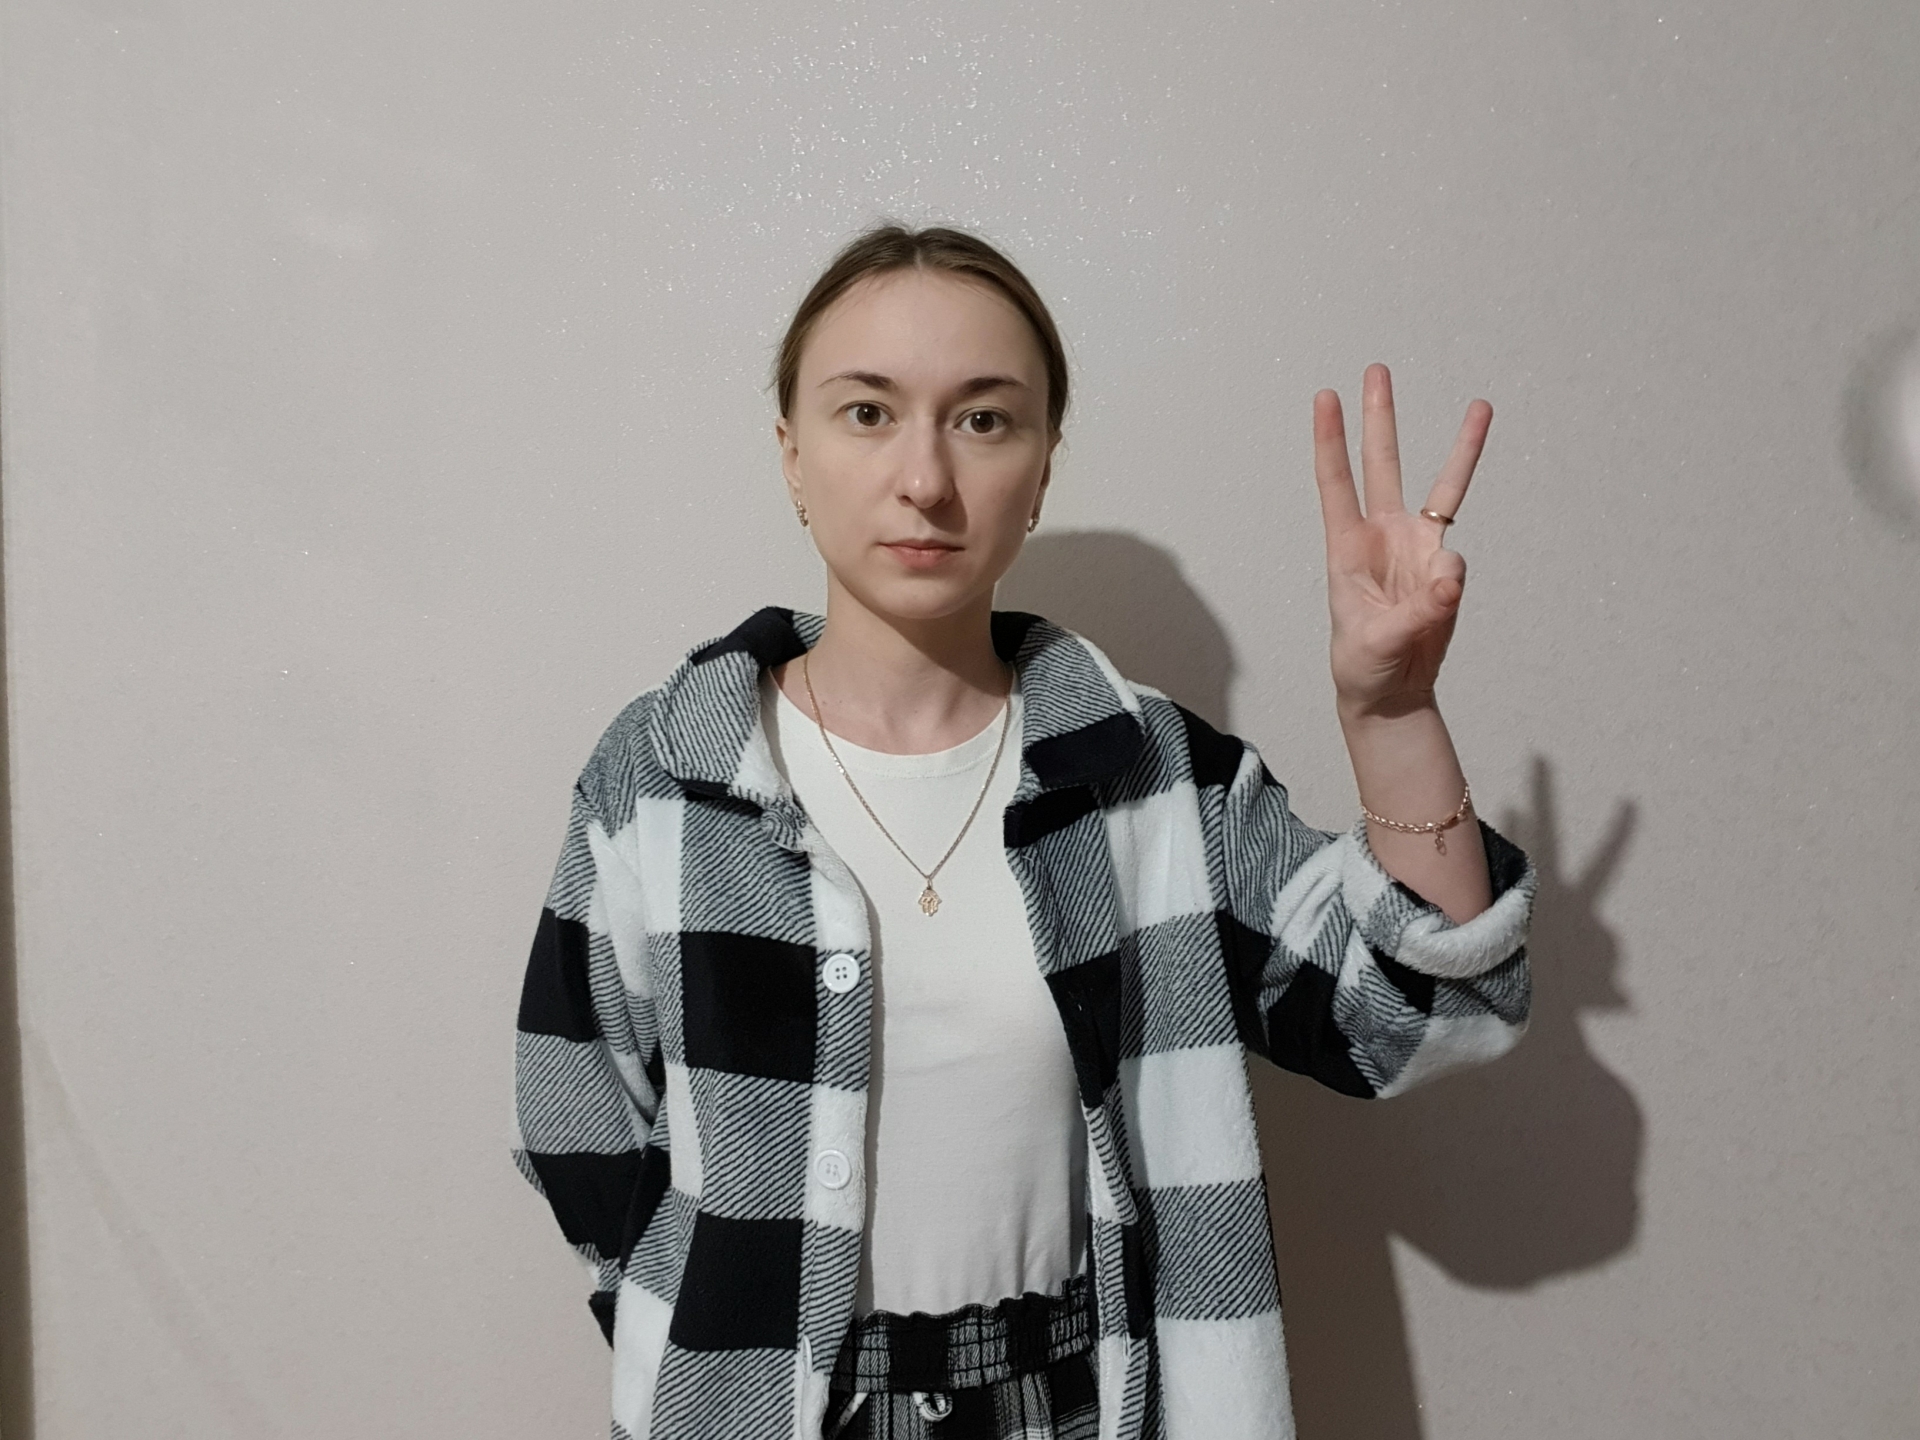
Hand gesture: three